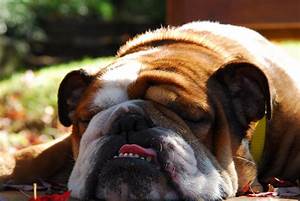
Label: dog